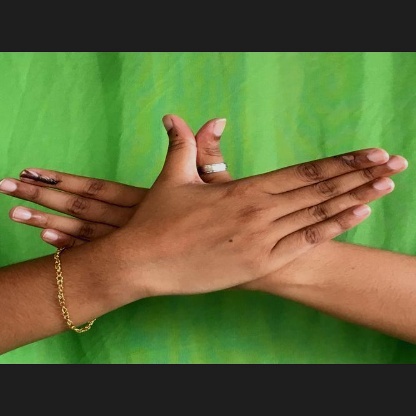
Mudra: Garuda